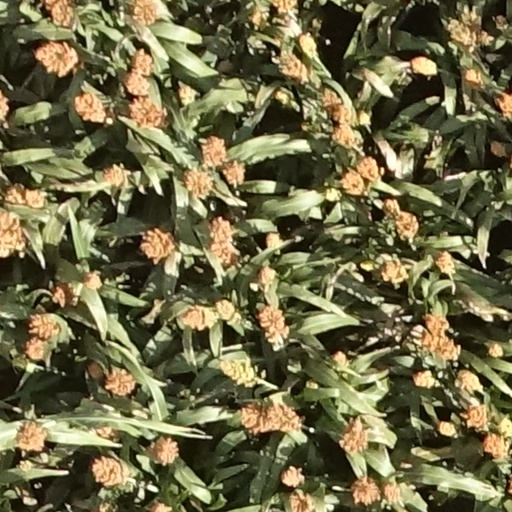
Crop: sorghum